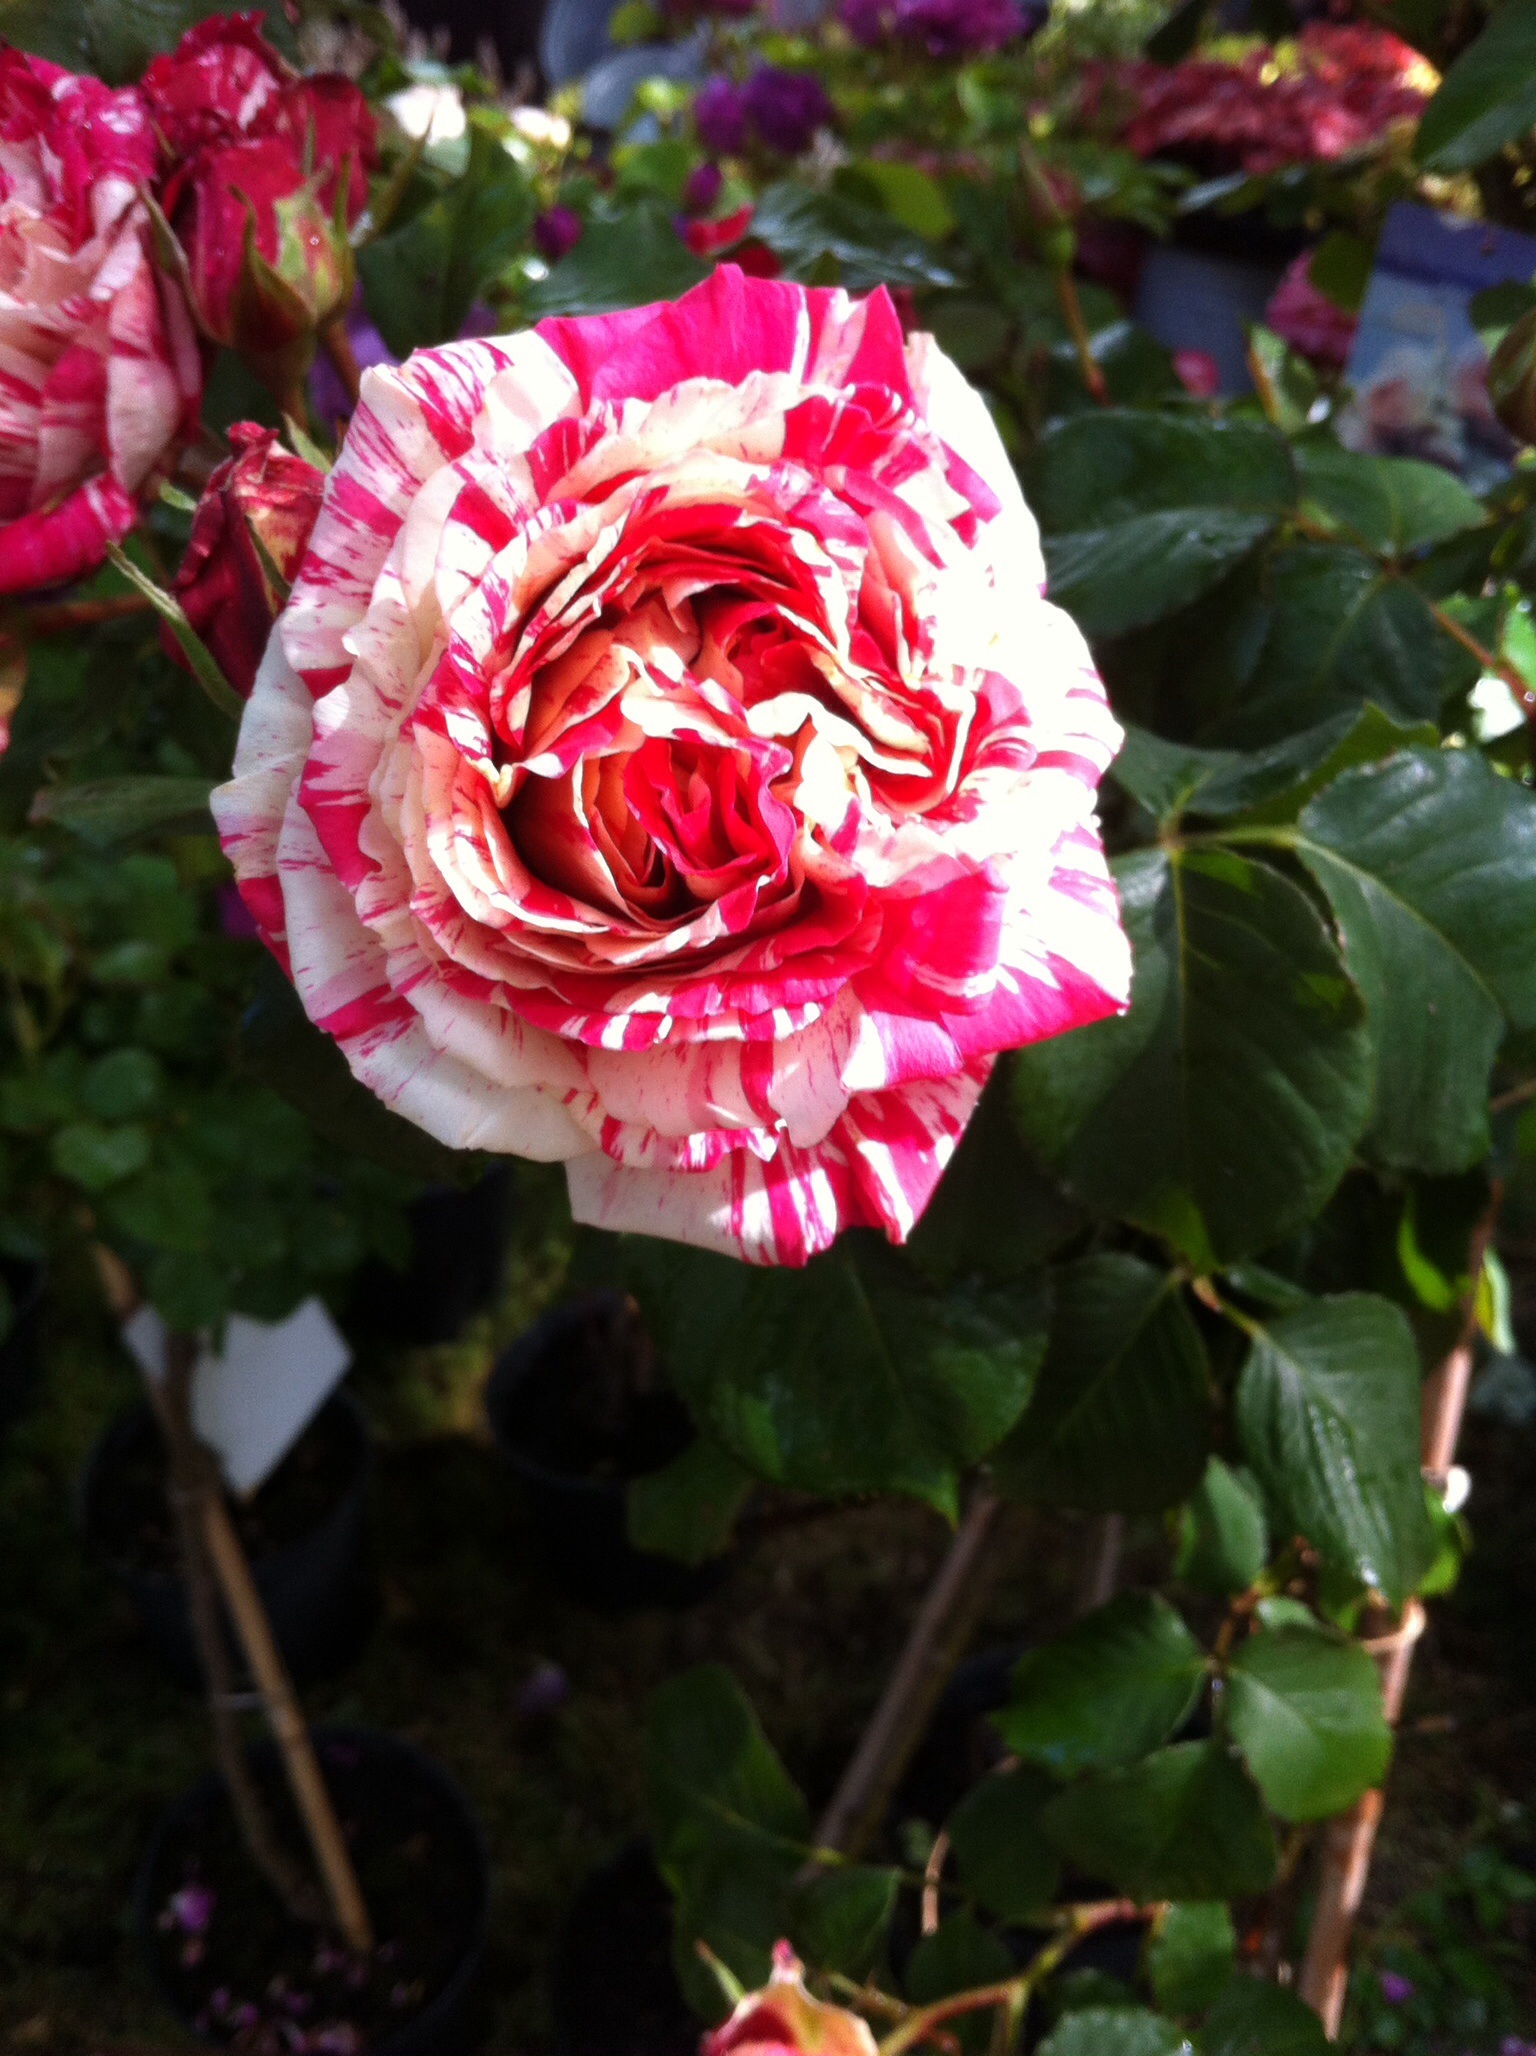
nature, blossom, plant, flower, petal, bloom, rose, flora, beauty, floribunda, flowering plant, bi color, garden roses, rose family, land plant, rosa centifolia, rose order